Richard Hakluyt

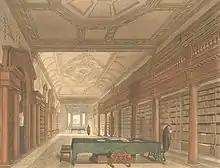
The library of Christ Church, Oxford, by an unknown artist, from Rudolph Ackermann's "History of Oxford" (1813)

Richard Hakluyt, the second of four sons, was born in Eyton in Herefordshire in 1553. Hakluyt's father, also named Richard Hakluyt, was a member of the Worshipful Company of Skinners whose members dealt in skins and furs. He died in 1557 when his son was aged about five years, and his wife Margery followed soon after. Hakluyt's cousin, also named Richard Hakluyt, of the Middle Temple, became his guardian.